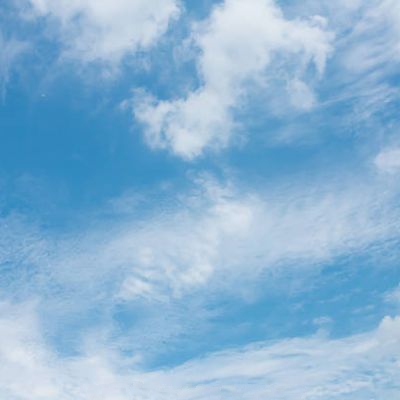
Cloud type: Cirrus (Ci)